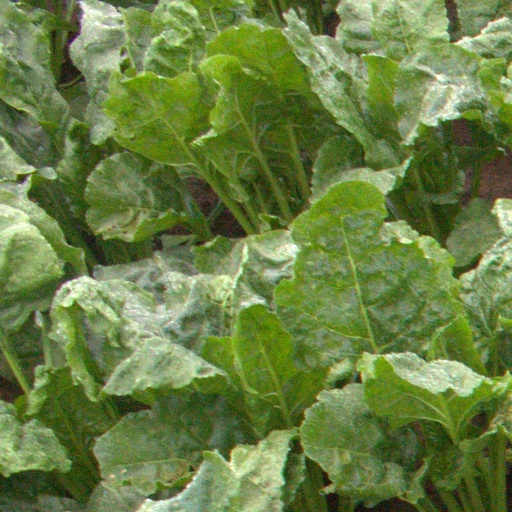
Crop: sugar beet